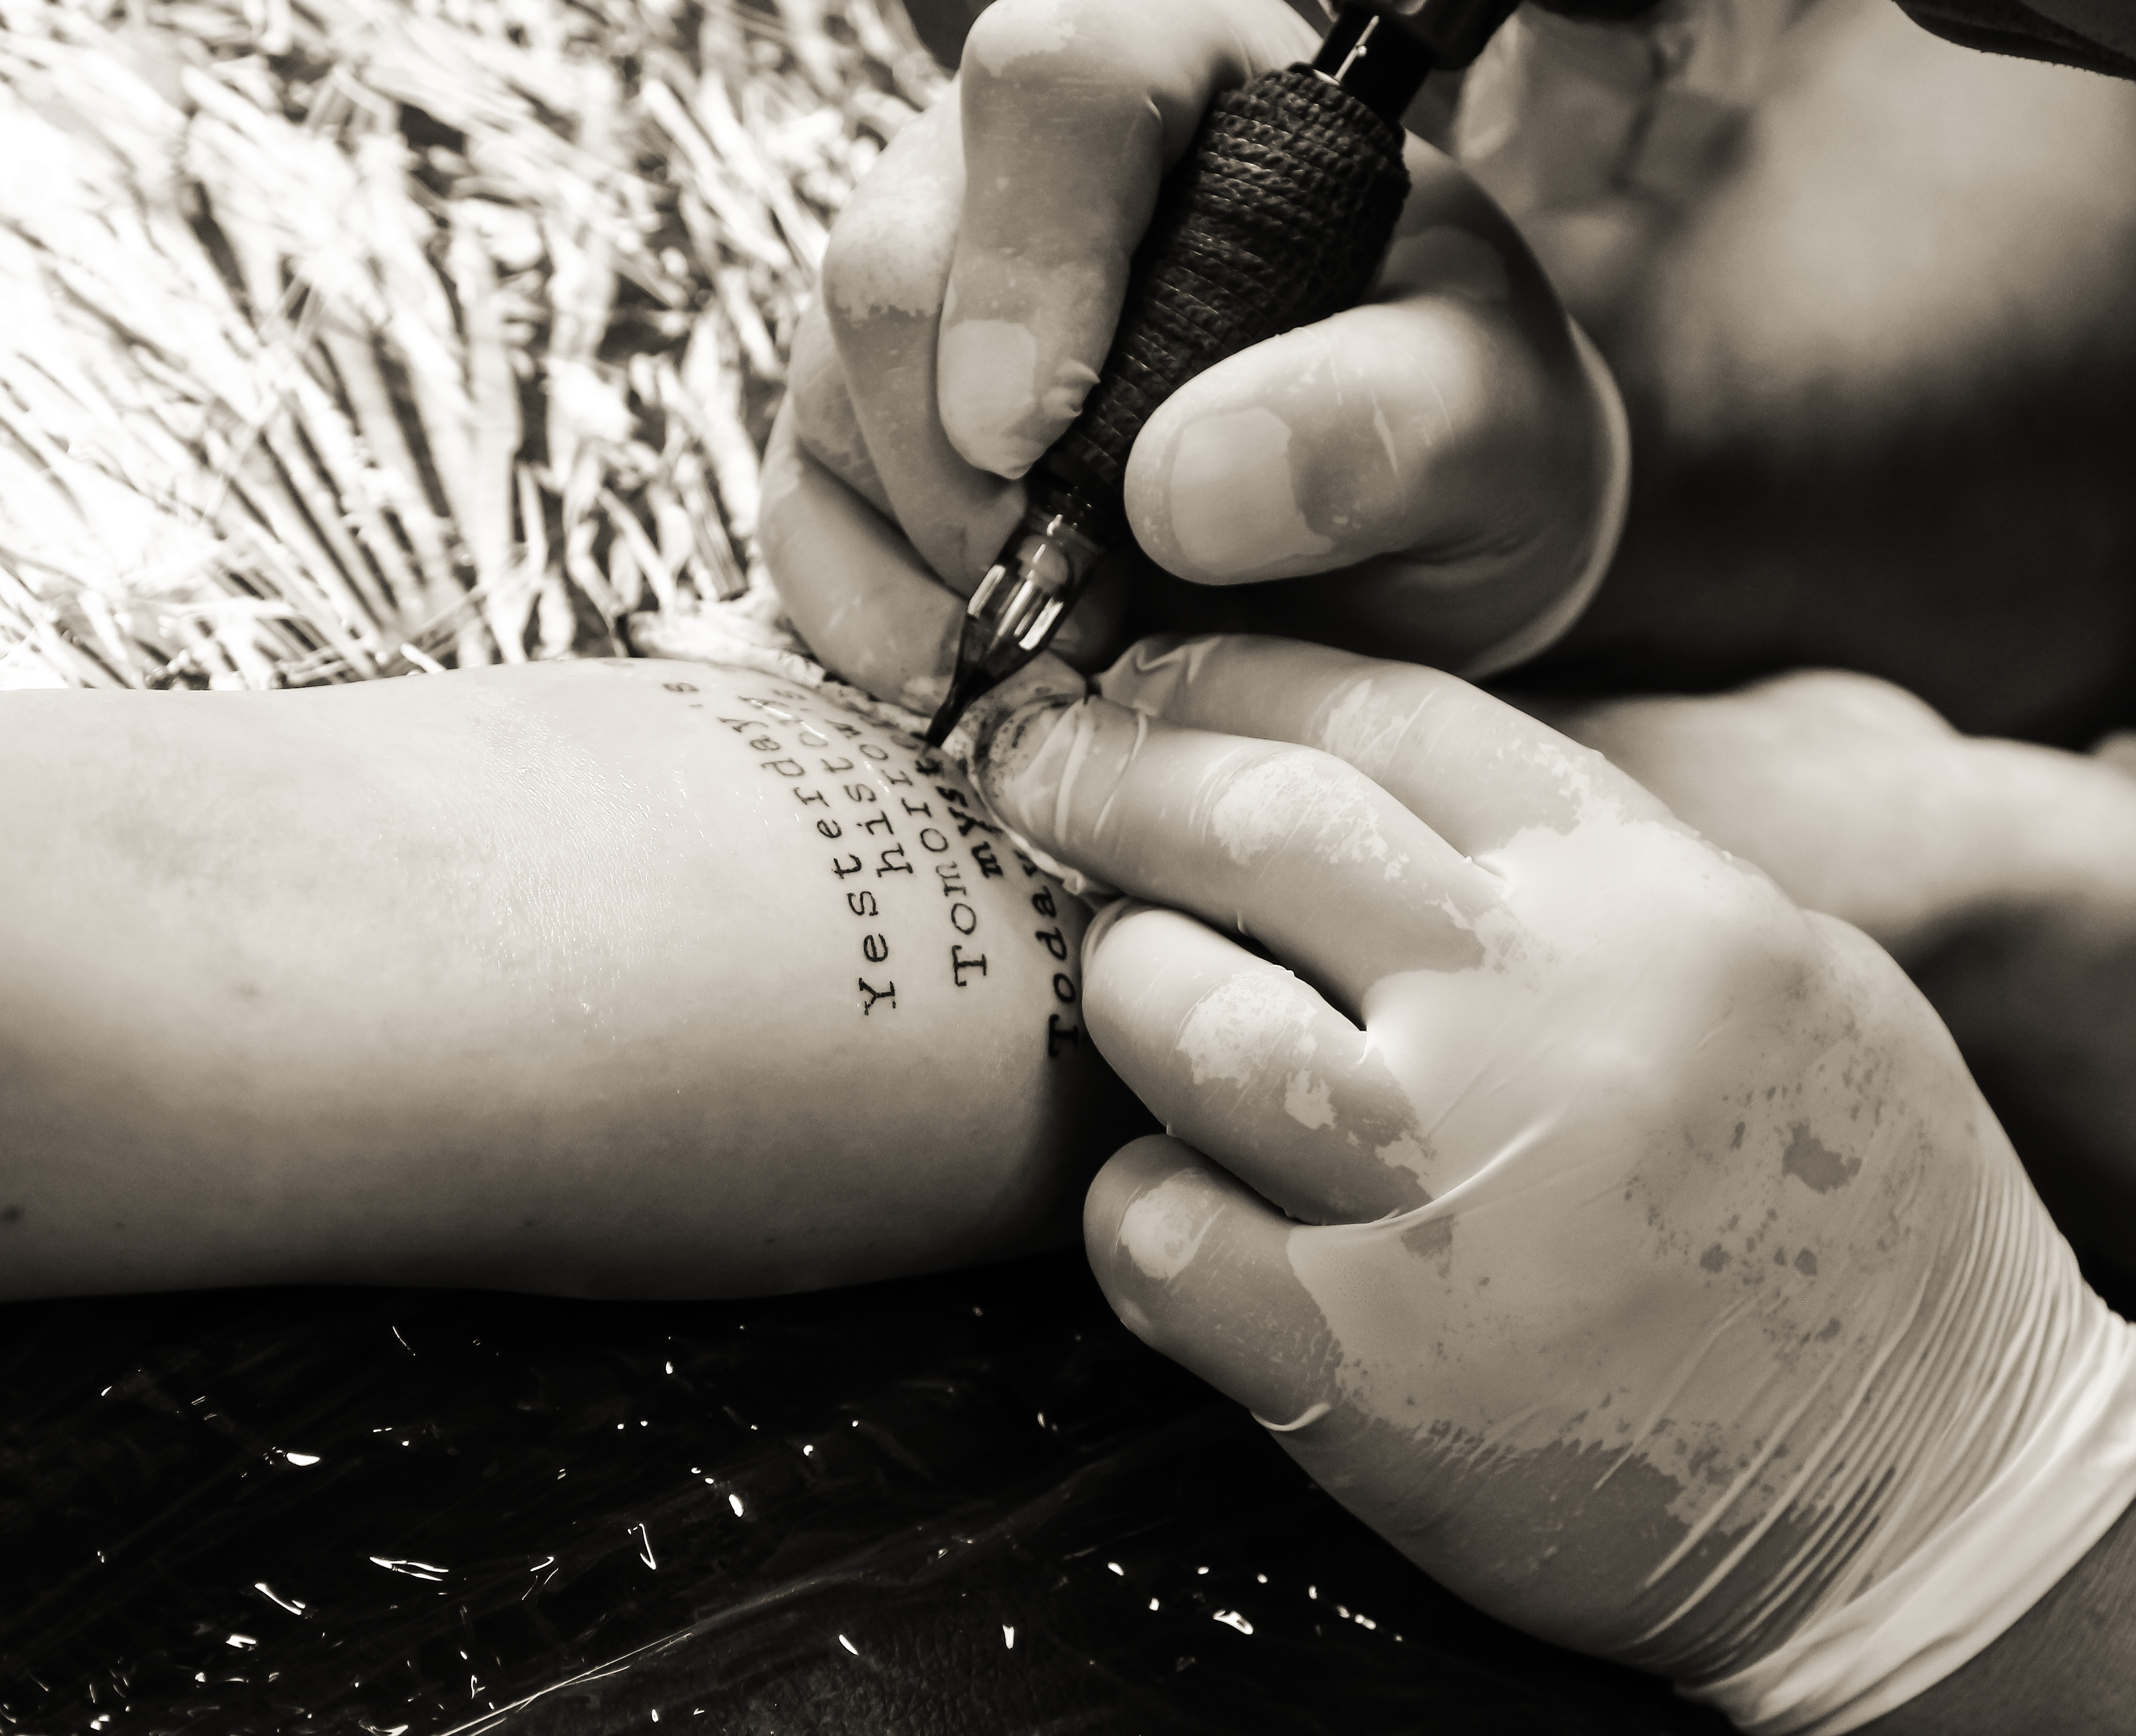
tattoo, crazy, black, hand, black and white, arm, finger, design, leg, nail, mehndi, photography, pattern, wrist, monochrome photography, monochrome, style, flesh, foot